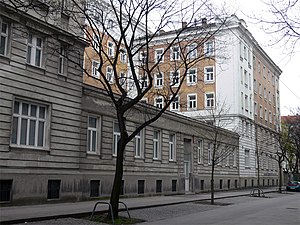
Adolf Hitler / Ung mand i Wien og München (1907–1913) / Eskapist i Wien
Herberget i Meldemannstraße, hvor Hitler holdt til i flere år. Det fungerede som husvildeherberg frem til 2003.[27]
Adolf Hitler var en tysk politiker, senere diktator og en af 2. verdenskrigs mest centrale personer.